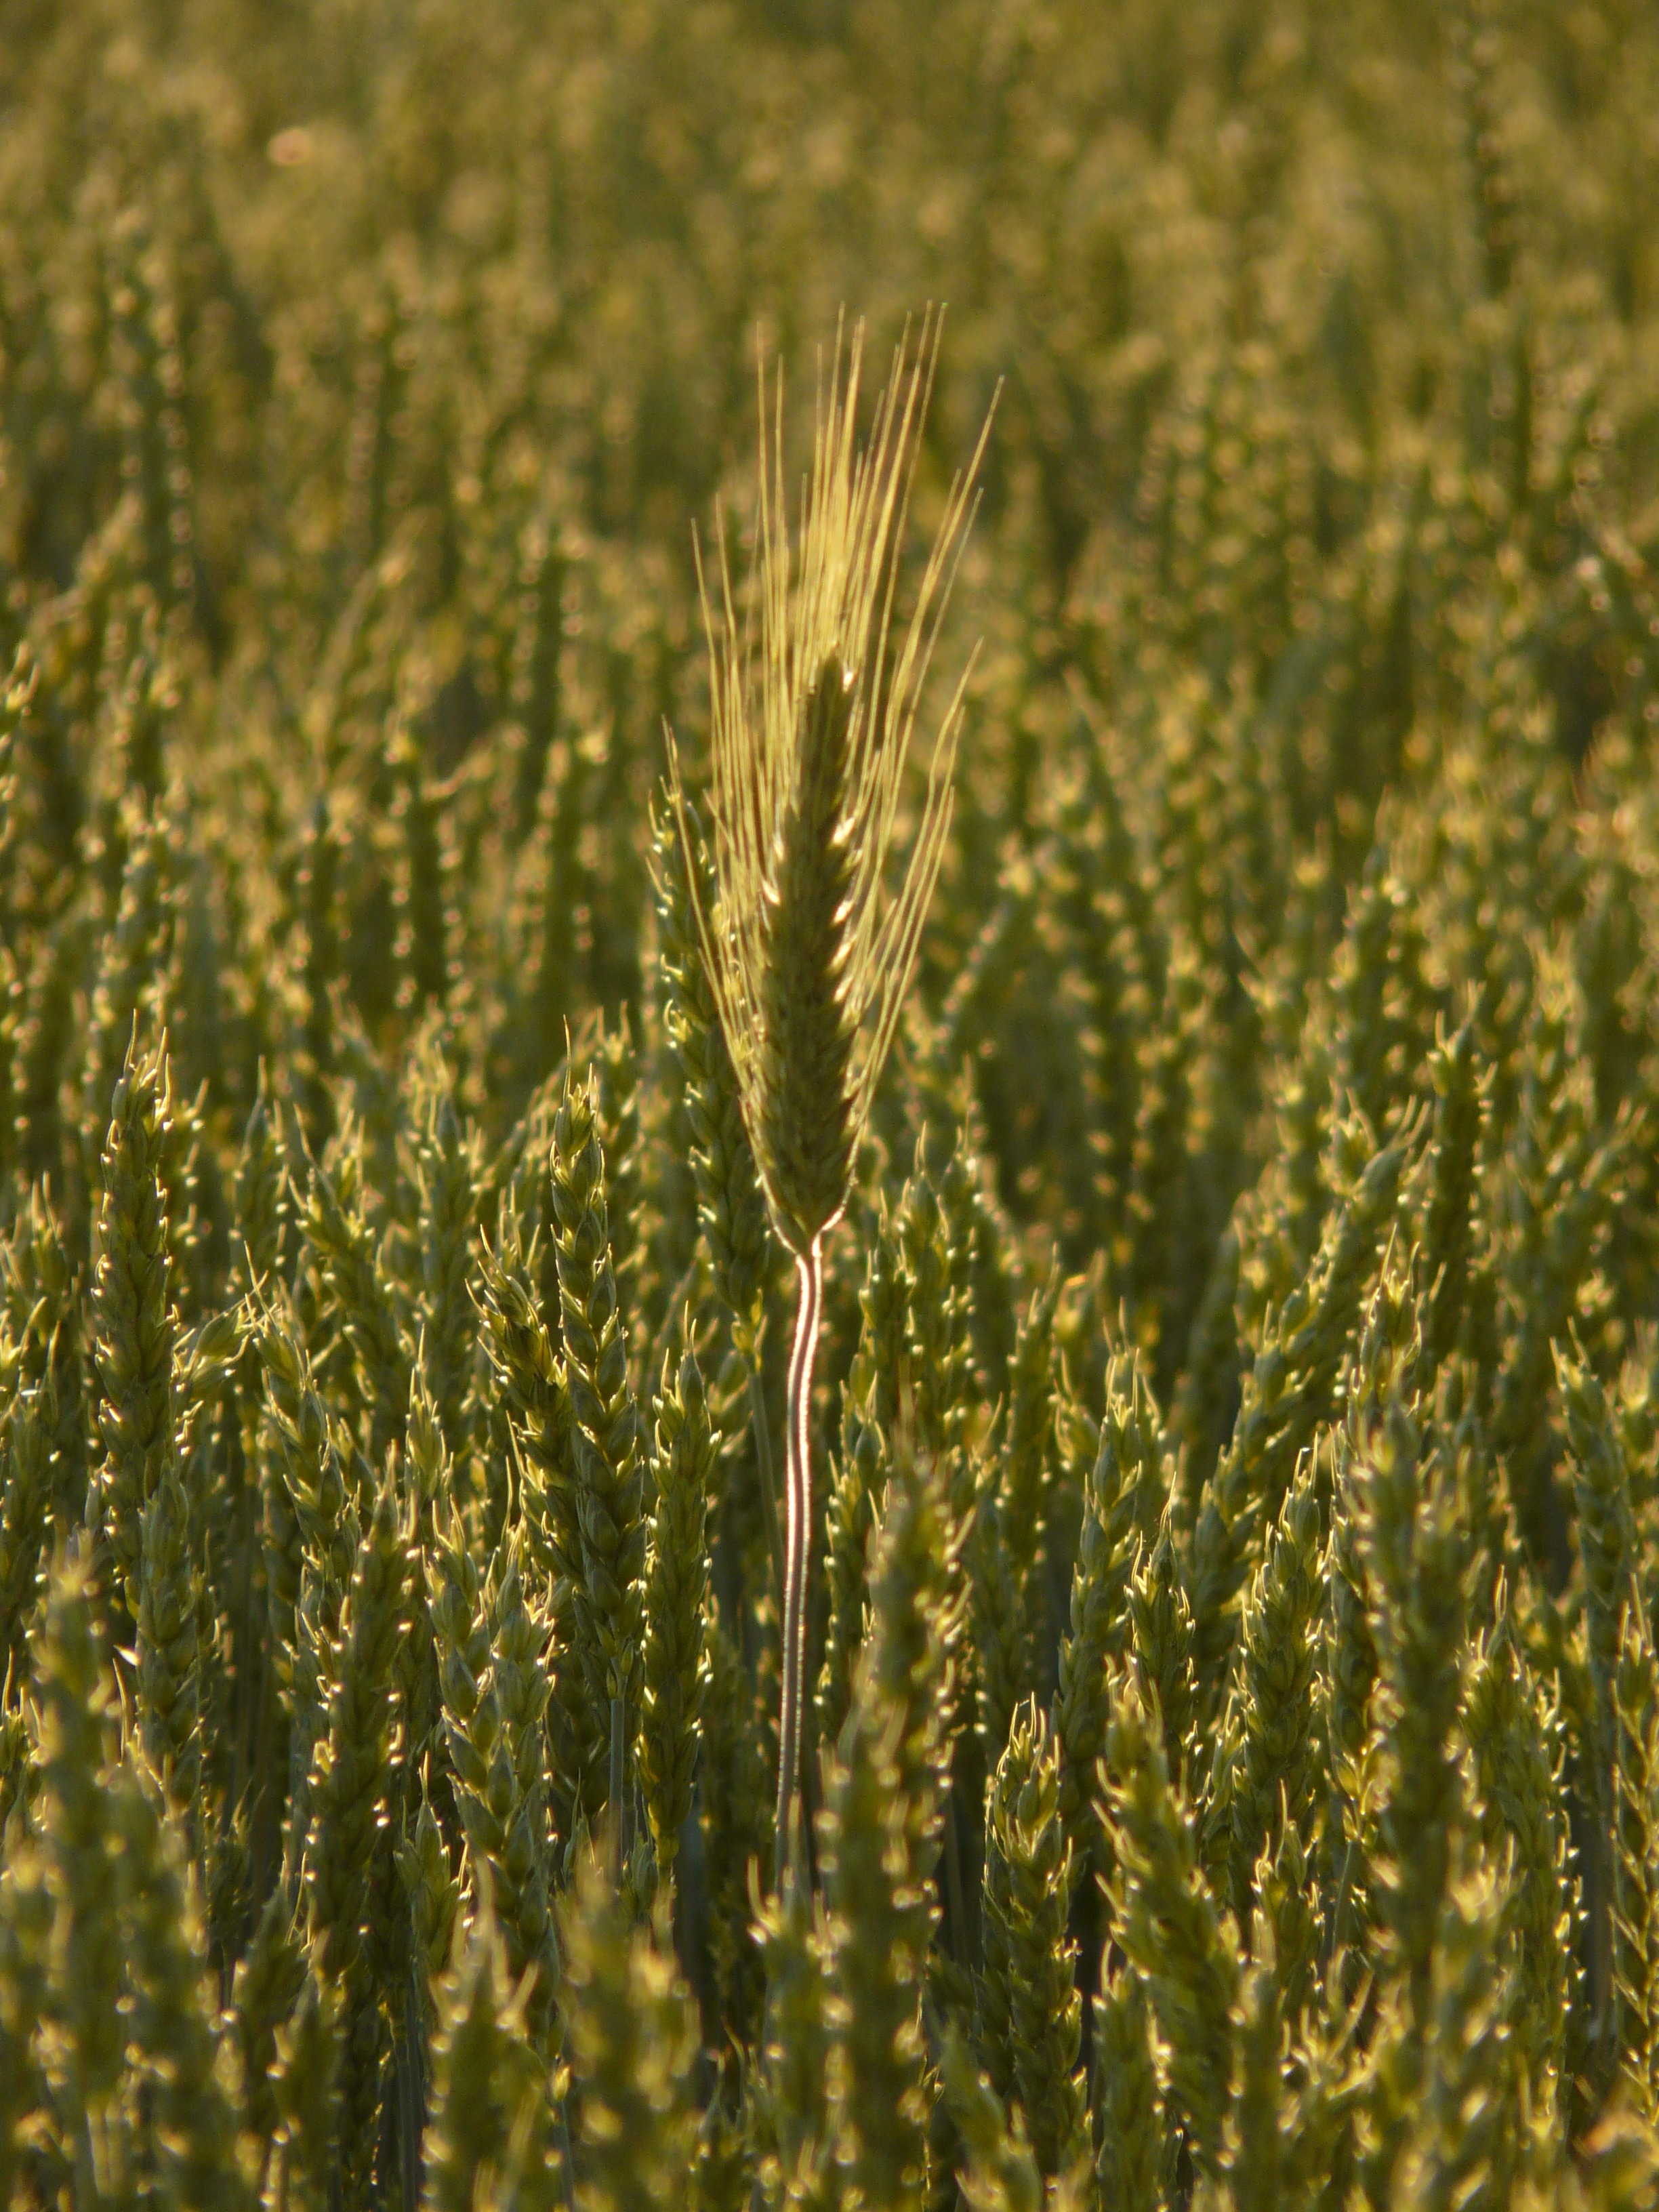
grass, plant, field, meadow, barley, wheat, grain, prairie, sunlight, seed, flower, food, harvest, produce, crop, ear, agriculture, cereal, wheat field, grassland, rye, cereals, ecosystem, arable, flowering plant, nourishing barley, wheat spike, triticale, hordeum, nourishing barley in wheat field, grass family, plant stem, land plant, phragmites